Png Eng Huat

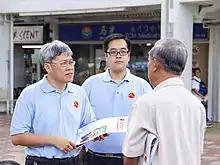
Png (left) on a walkabout

On 10 May 2012, the Workers' Party announced that Png would be the party's candidate in the 2012 Hougang by-election. His nomination was confirmed on 16 May. He was one of two candidates in the by-election, the other being Desmond Choo of the PAP. Png won the by-election by 13,460 votes (62.1%) to 8,223 (37.9%).